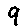
Label: 9